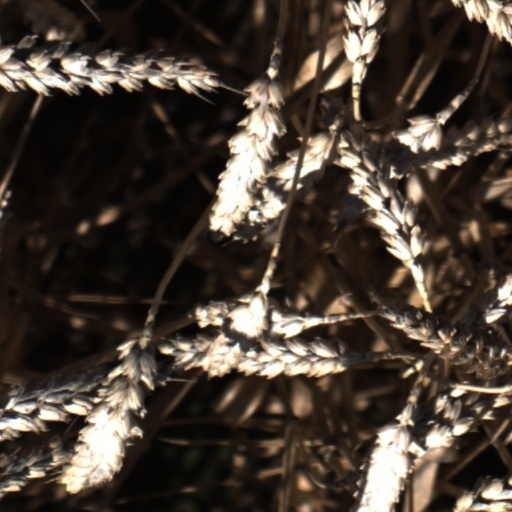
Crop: wheat